George Forbes, 6th Earl of Granard

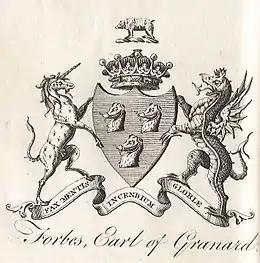
Earl of Granard coat of arms

On his return home he devoted himself to politics, and, following the example of his parents-in-law, Lord and Lady Moira, adopted liberal opinions. With his votes and interest he steadily supported the policy of Charlemont, Grattan, Curran, and other leaders of the liberal party in Ireland. The Marquis of Buckingham, Lord Lieutenant of Ireland, referred to him as the most uncompromising opponent of his administration.